Antoni Heda

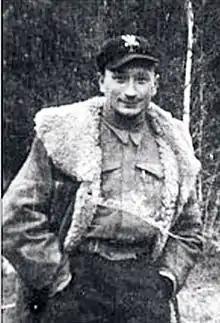

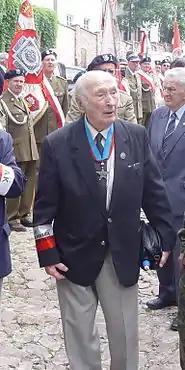
2005

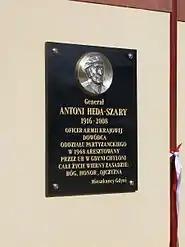
Plaque commemorating general Antoni Heda at Gdynia Chylonia train station. Here he was arrested by communist Ministry of Public Security.

Antoni Heda (11 October 1916 – 15 February 2008) was a Polish military commander and a notable veteran of the Polish resistance movement in World War II and later independence movement against Soviet occupation following the war. Among the best known of his partisan actions was the raid on Communist prison in Kielce in August 1945, in which roughly 300 political prisoners were freed. His codename was "Szary" (Grey).